Clean Water Act

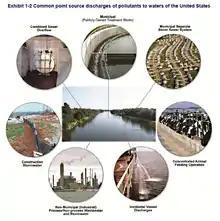
Common point source discharges

The CWA introduced the National Pollutant Discharge Elimination System (NPDES), a permit system for regulating point sources of pollution. Point sources include: